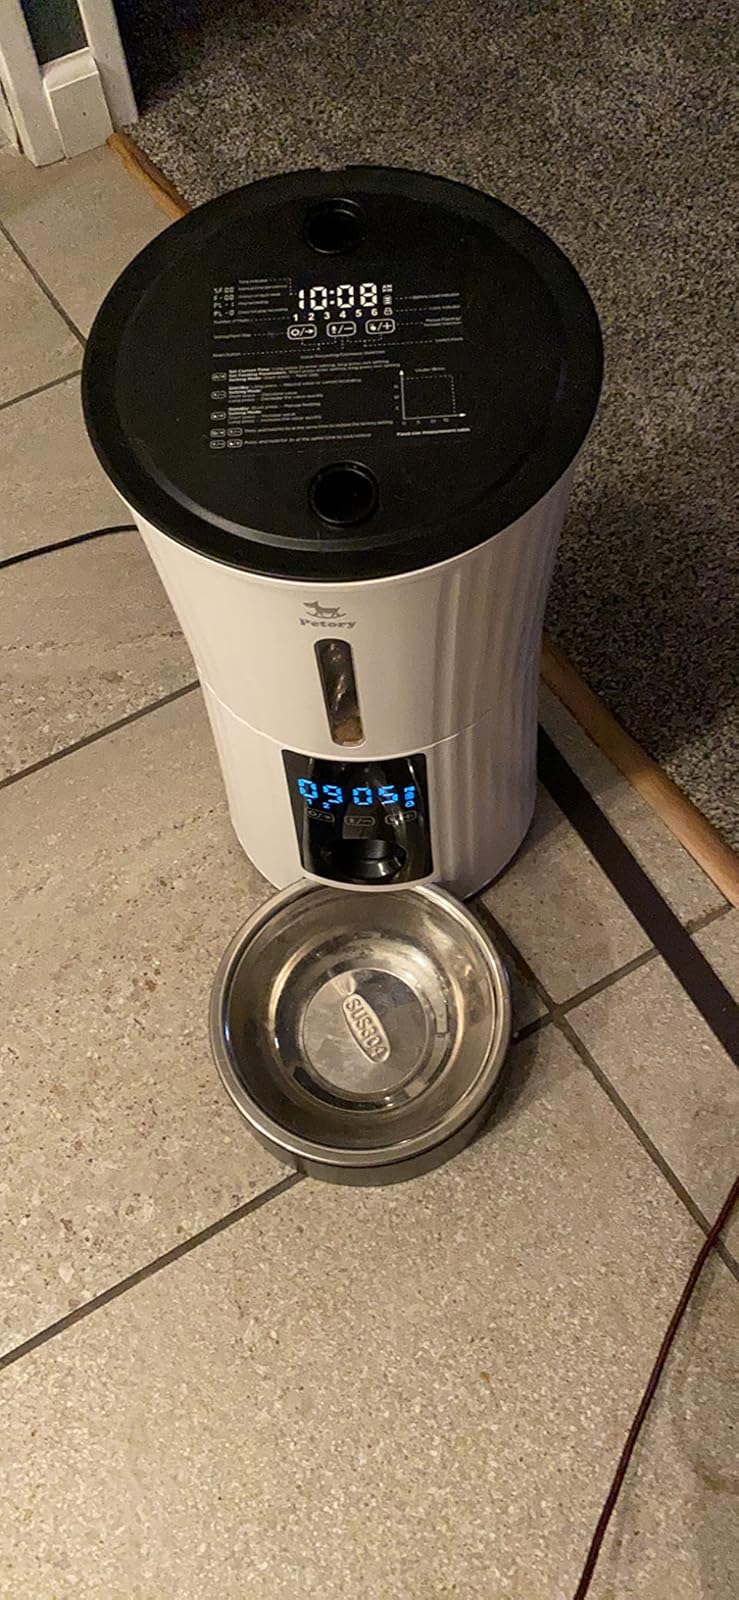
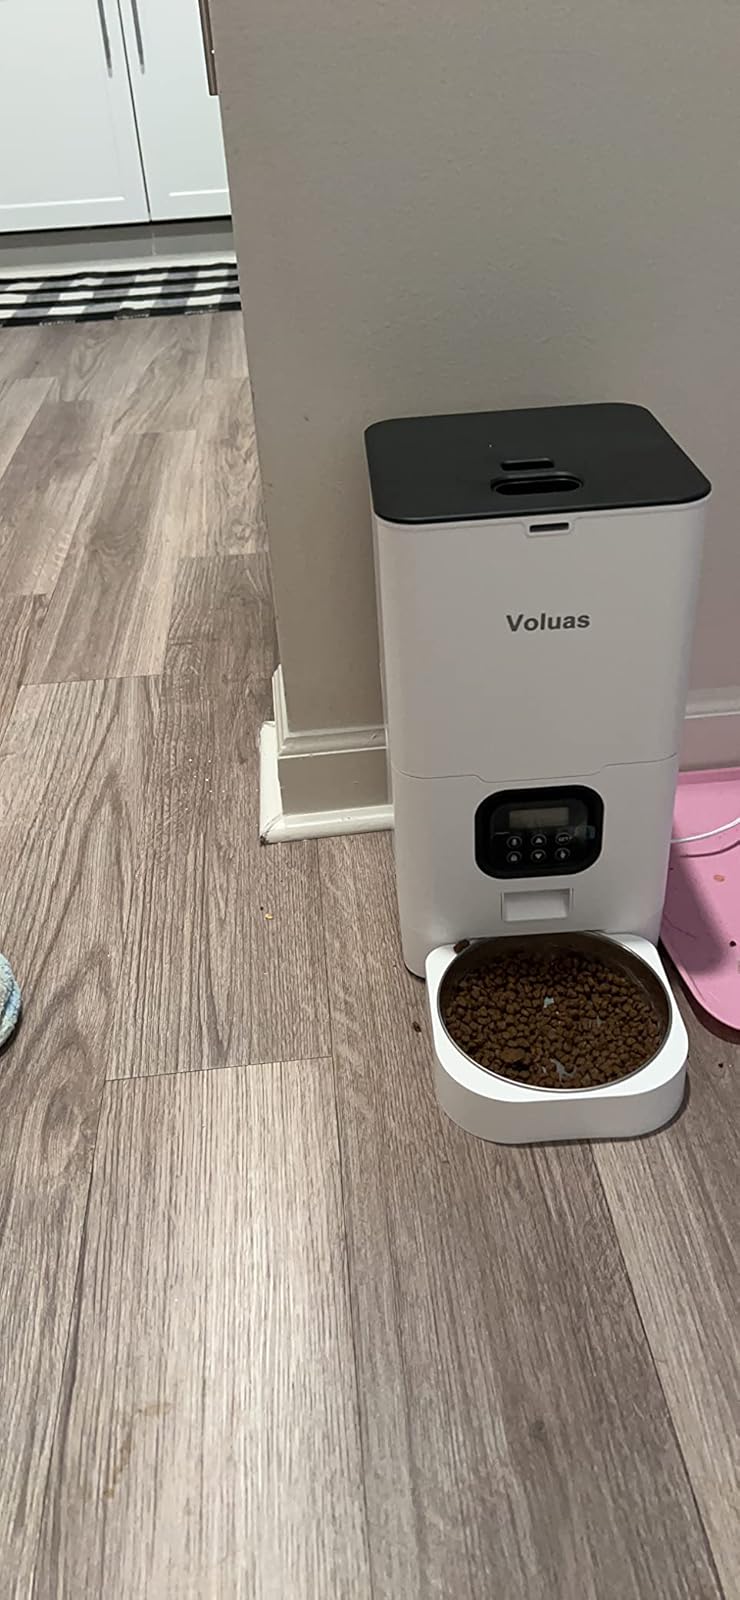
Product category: items_feeder
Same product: no